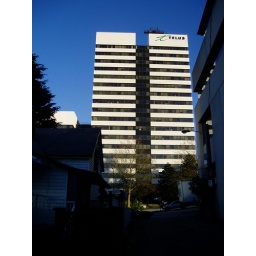
My office is in the middle and my house is on the left. The commute will be a hop and a skip!